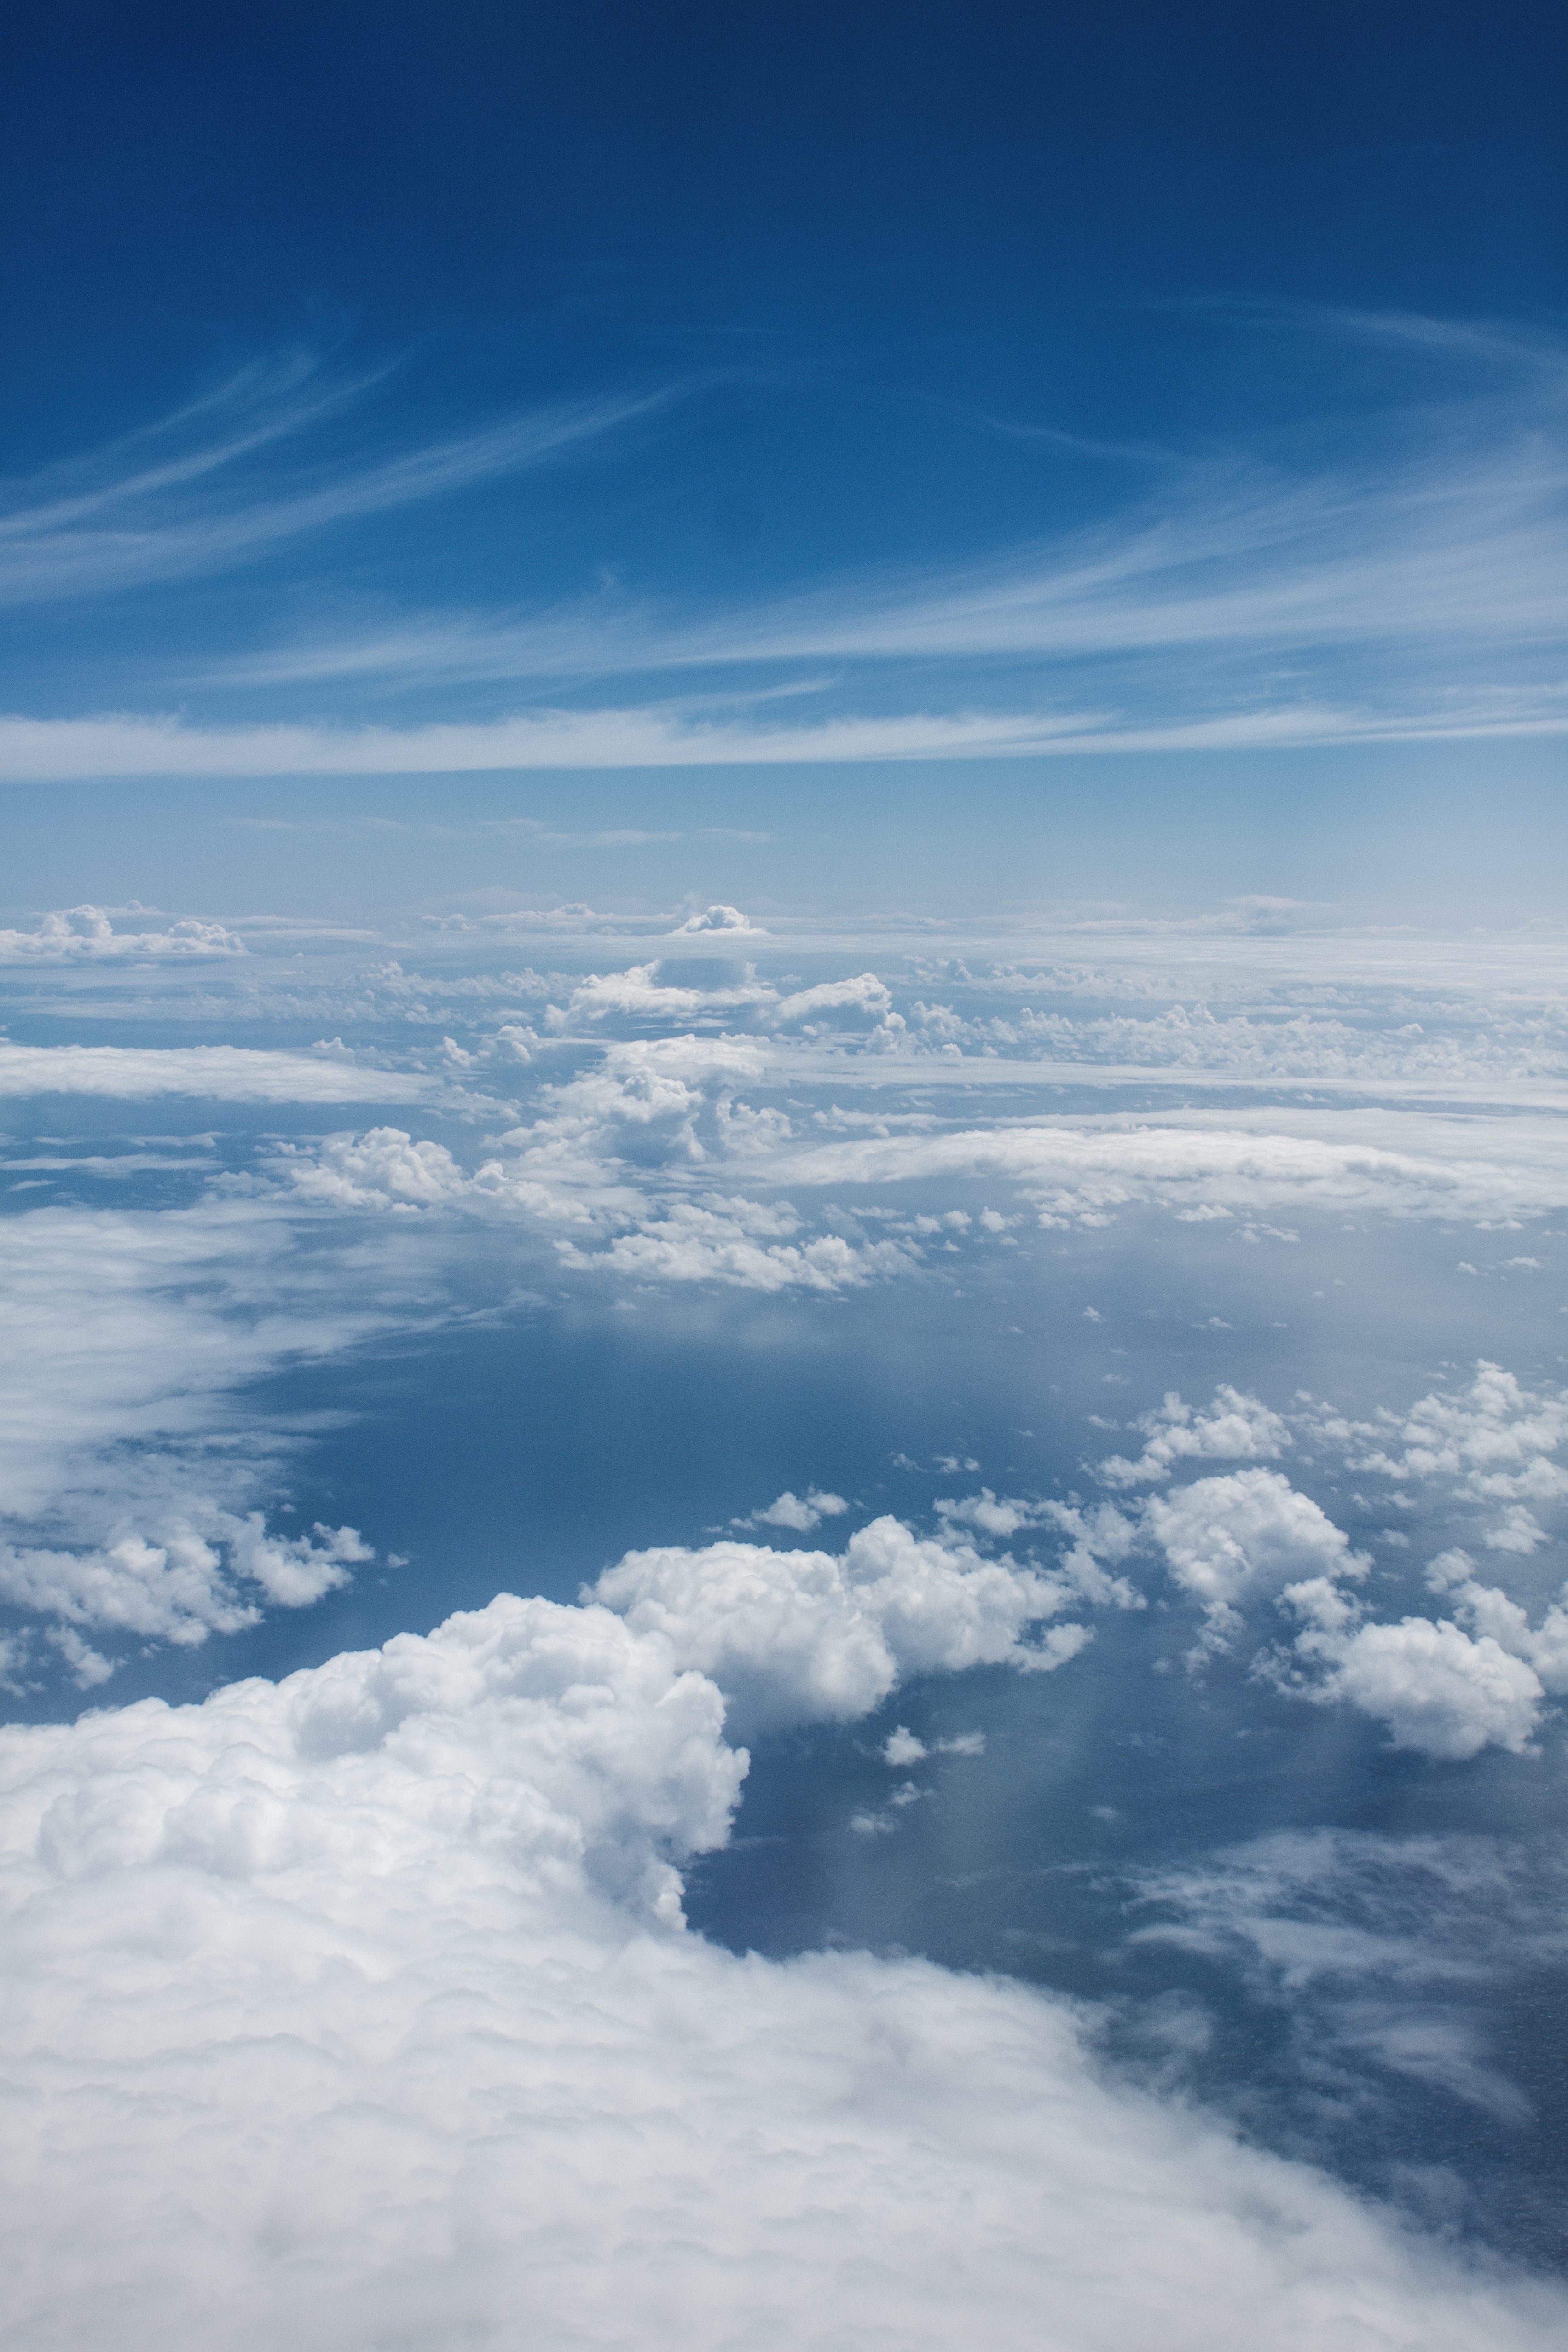
horizon, wing, cloud, sky, sunlight, atmosphere, reflection, flight, cumulus, blue, plain, meteorological phenomenon, atmosphere of earth